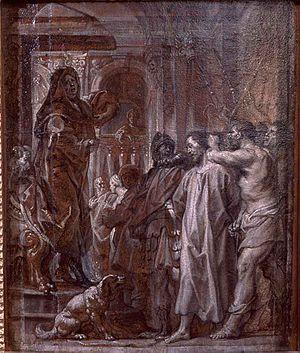
Le procès de Jésus devant le Sanhédrin est l'une des scènes principales de la Passion du Christ. Dans le Nouveau Testament, elle se situe juste après l'arrestation de Jésus au jardin des Oliviers, à Jérusalem, et précède de peu sa comparution devant Ponce Pilate, préfet de la province romaine de Judée, et la crucifixion. C'est pendant ce procès qu'a lieu le reniement de Pierre.